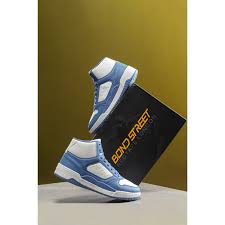
Label: Sneaker